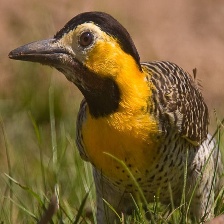
Species: CAMPO FLICKER
Scientific name: COLAPTES CAMPESTRIS